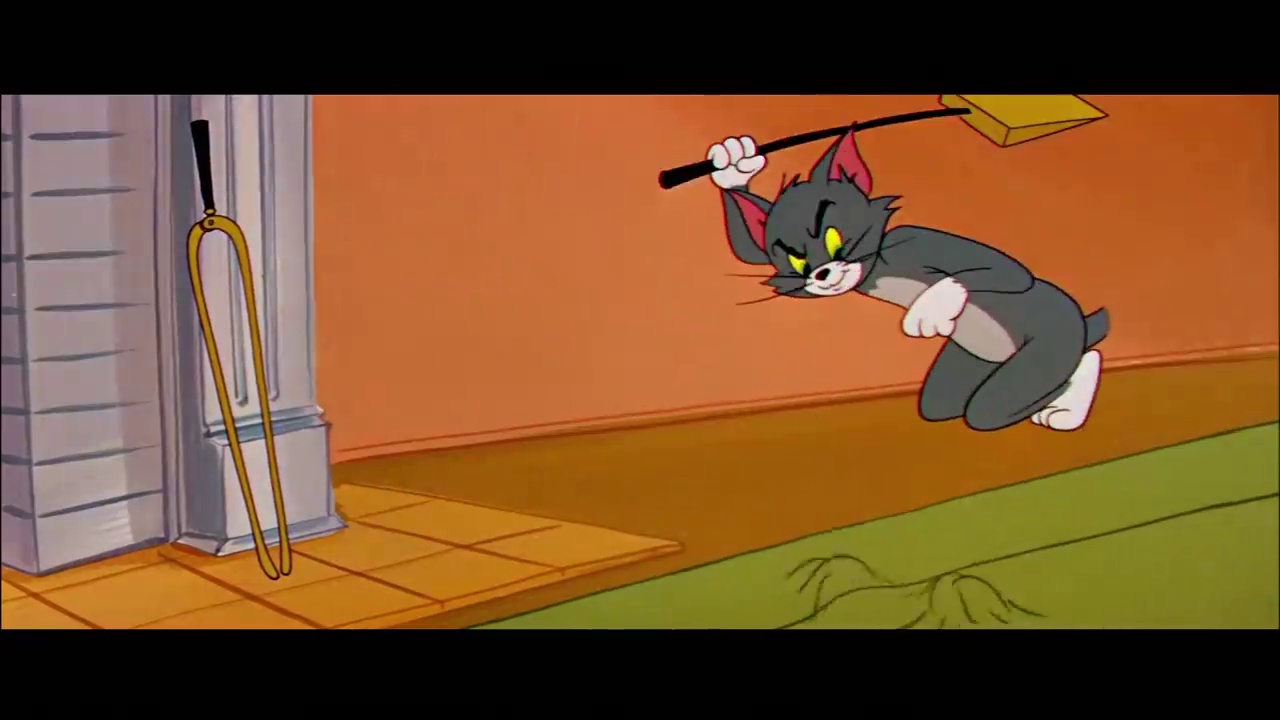
Portrait style: Cartoon Portrait